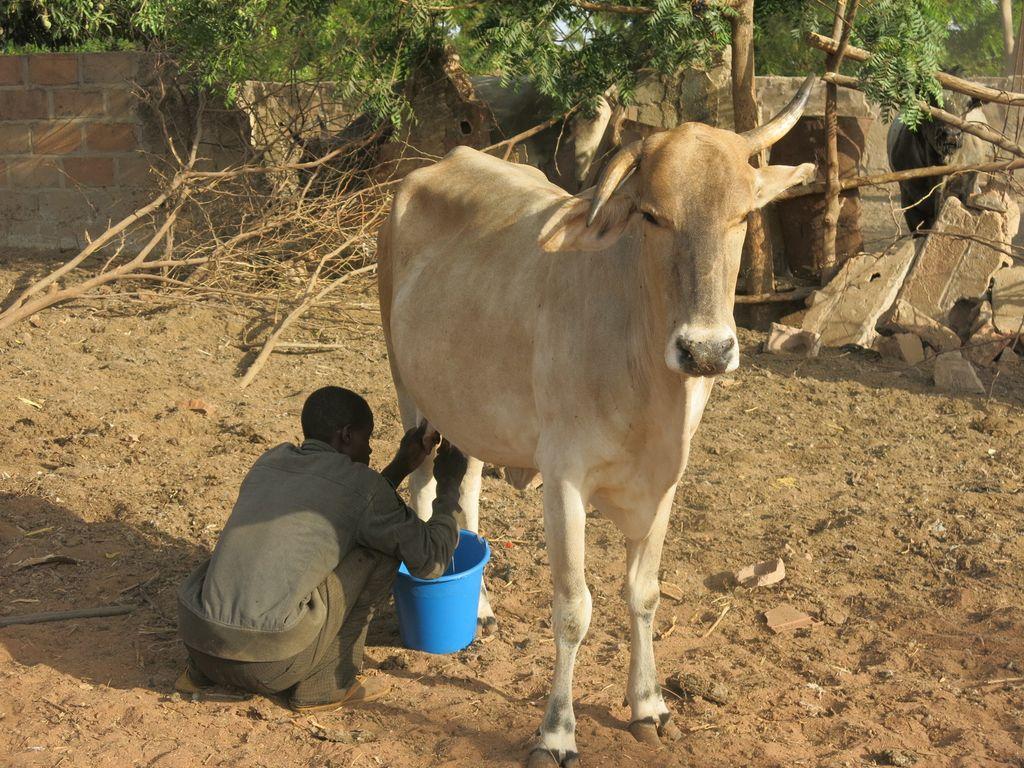
Mazingira au mandhari ikiwa ni ya kilimo. Mkulima mmoja akiwa amevalia nguo nyeusi na ndoo iliyo ya rangi ya samawati anakamua ng'ombe aliye na rangi ya kijani na pembe zisizo sawia.